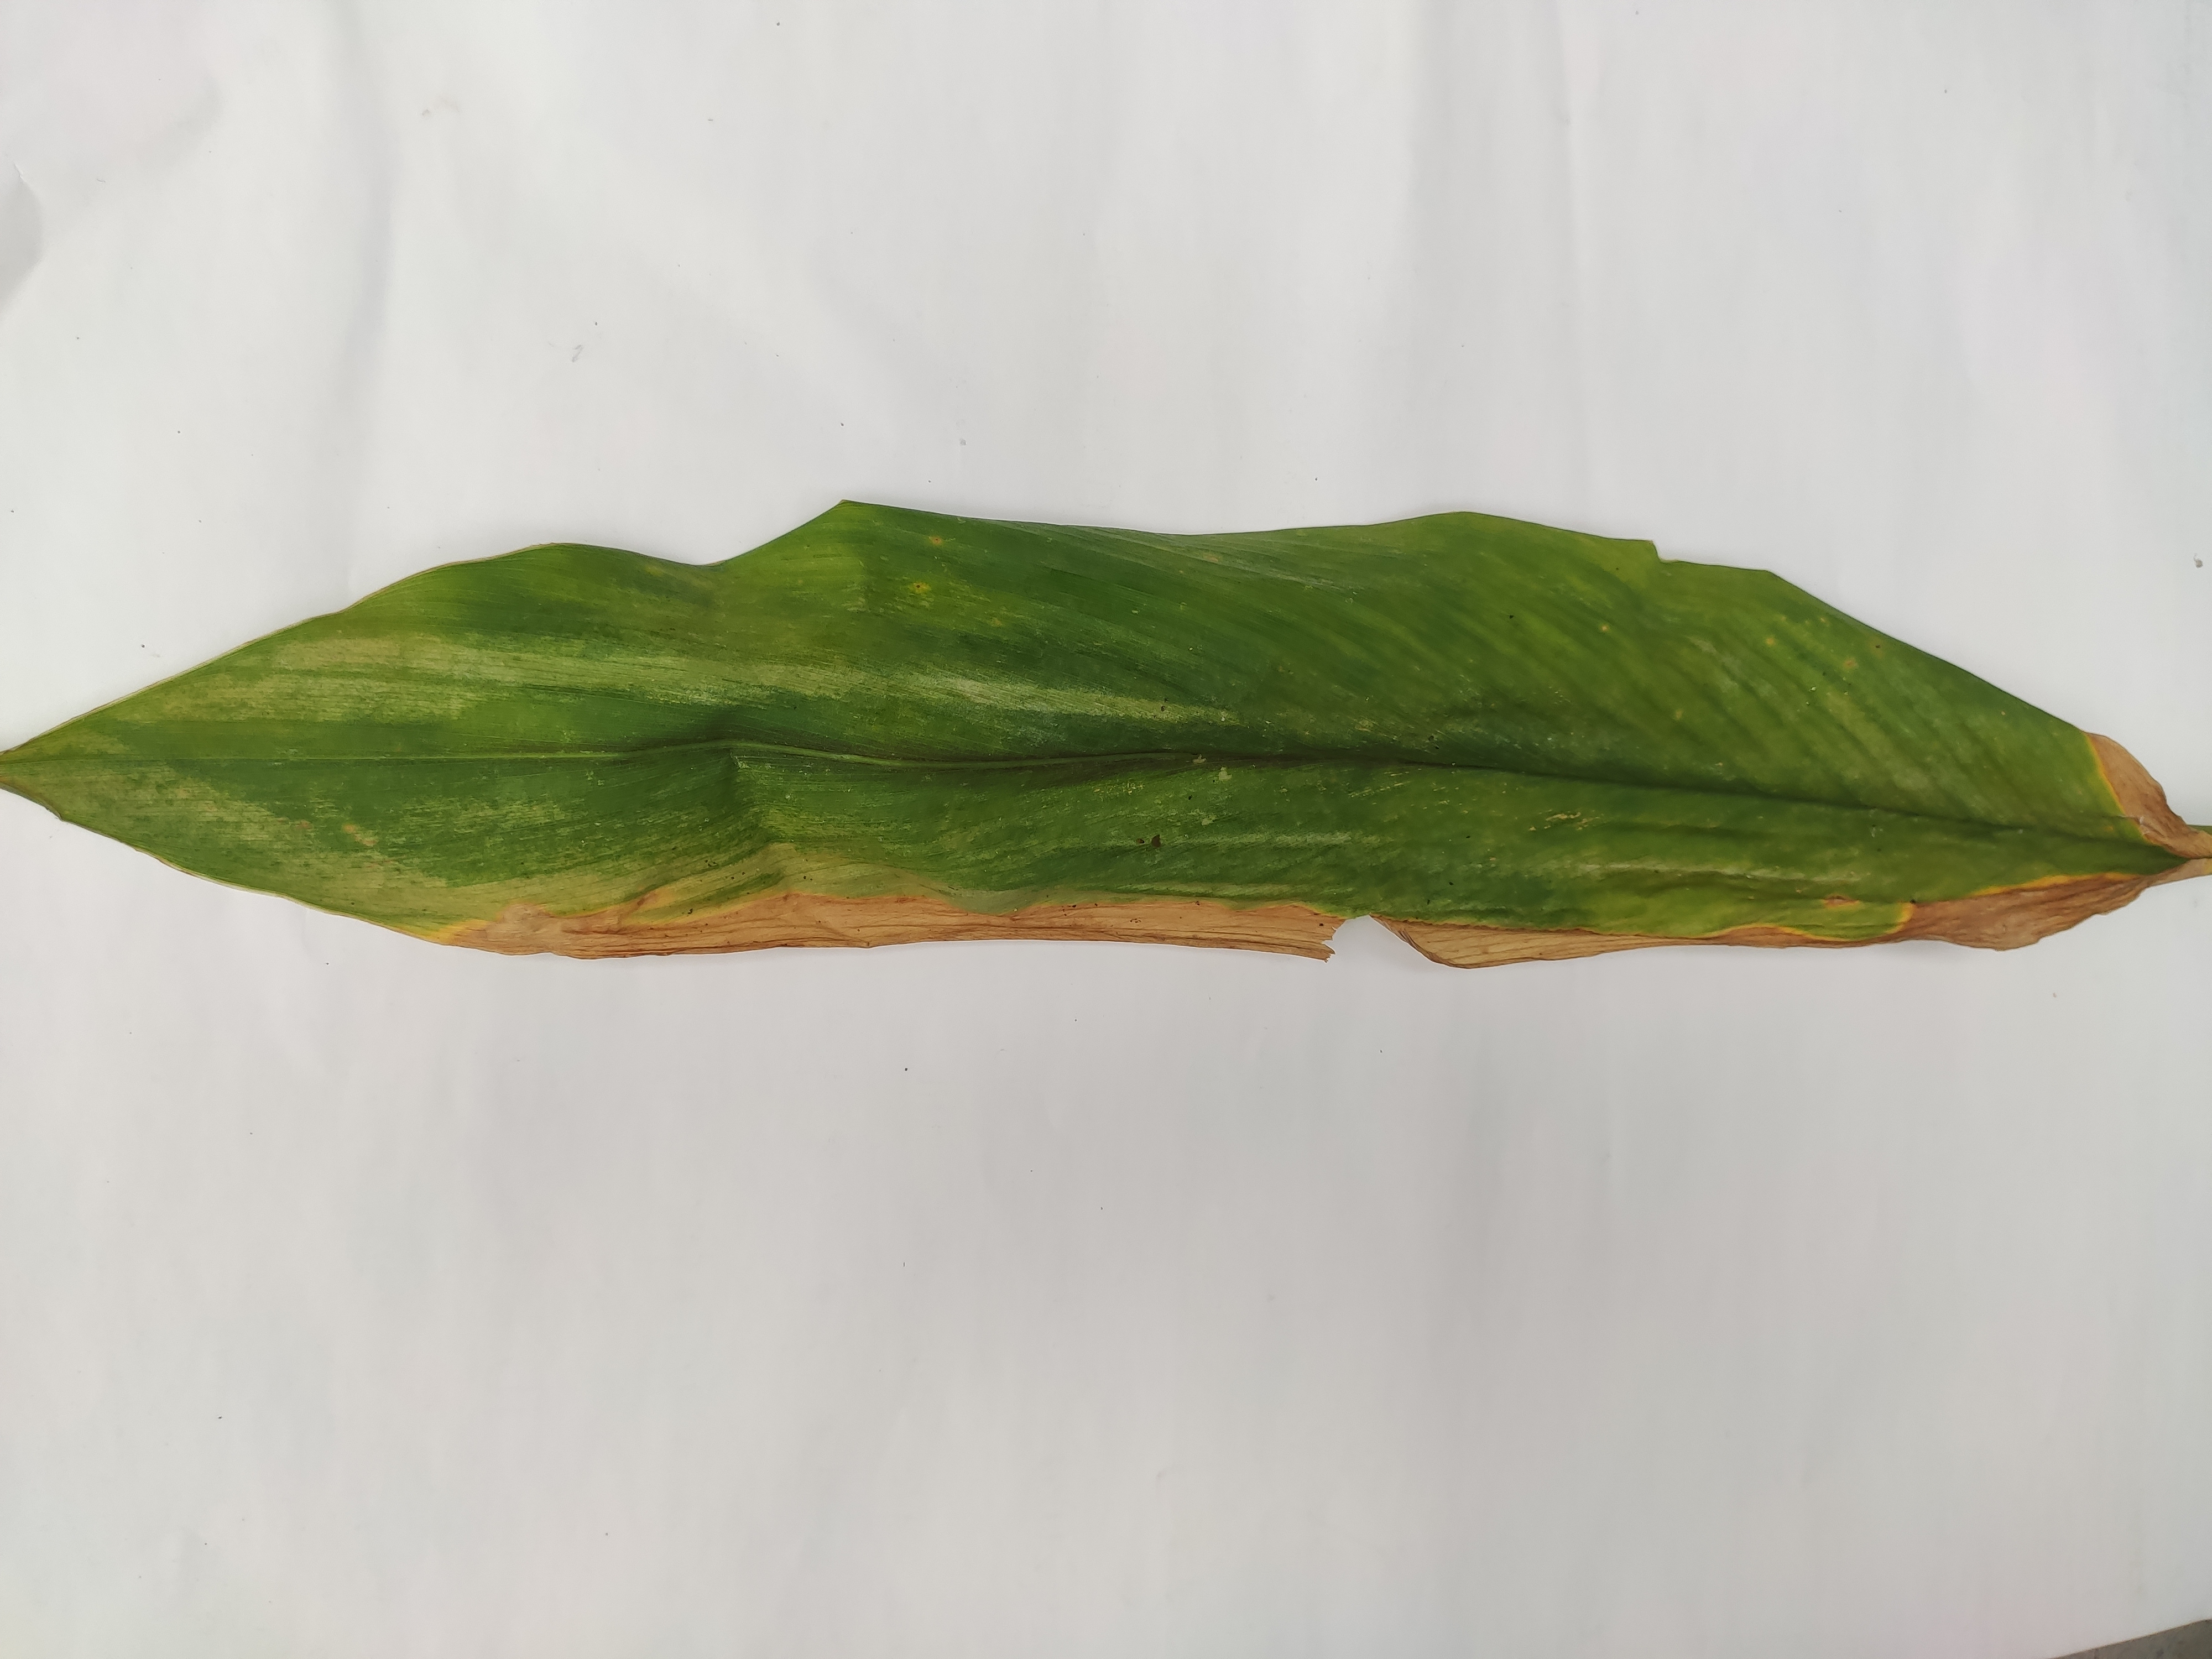
Label: Blotch